Charles Kiffer-Porte

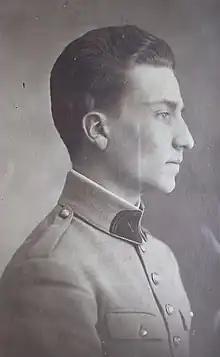

Charles Kiffer-Porte (8 June 1902 – 20 January 1992) was a French painter. His work was part of the painting event in the art competition at the 1928 Summer Olympics.